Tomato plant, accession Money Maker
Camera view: tilt-top (135 deg); turntable rotation: 270 degrees
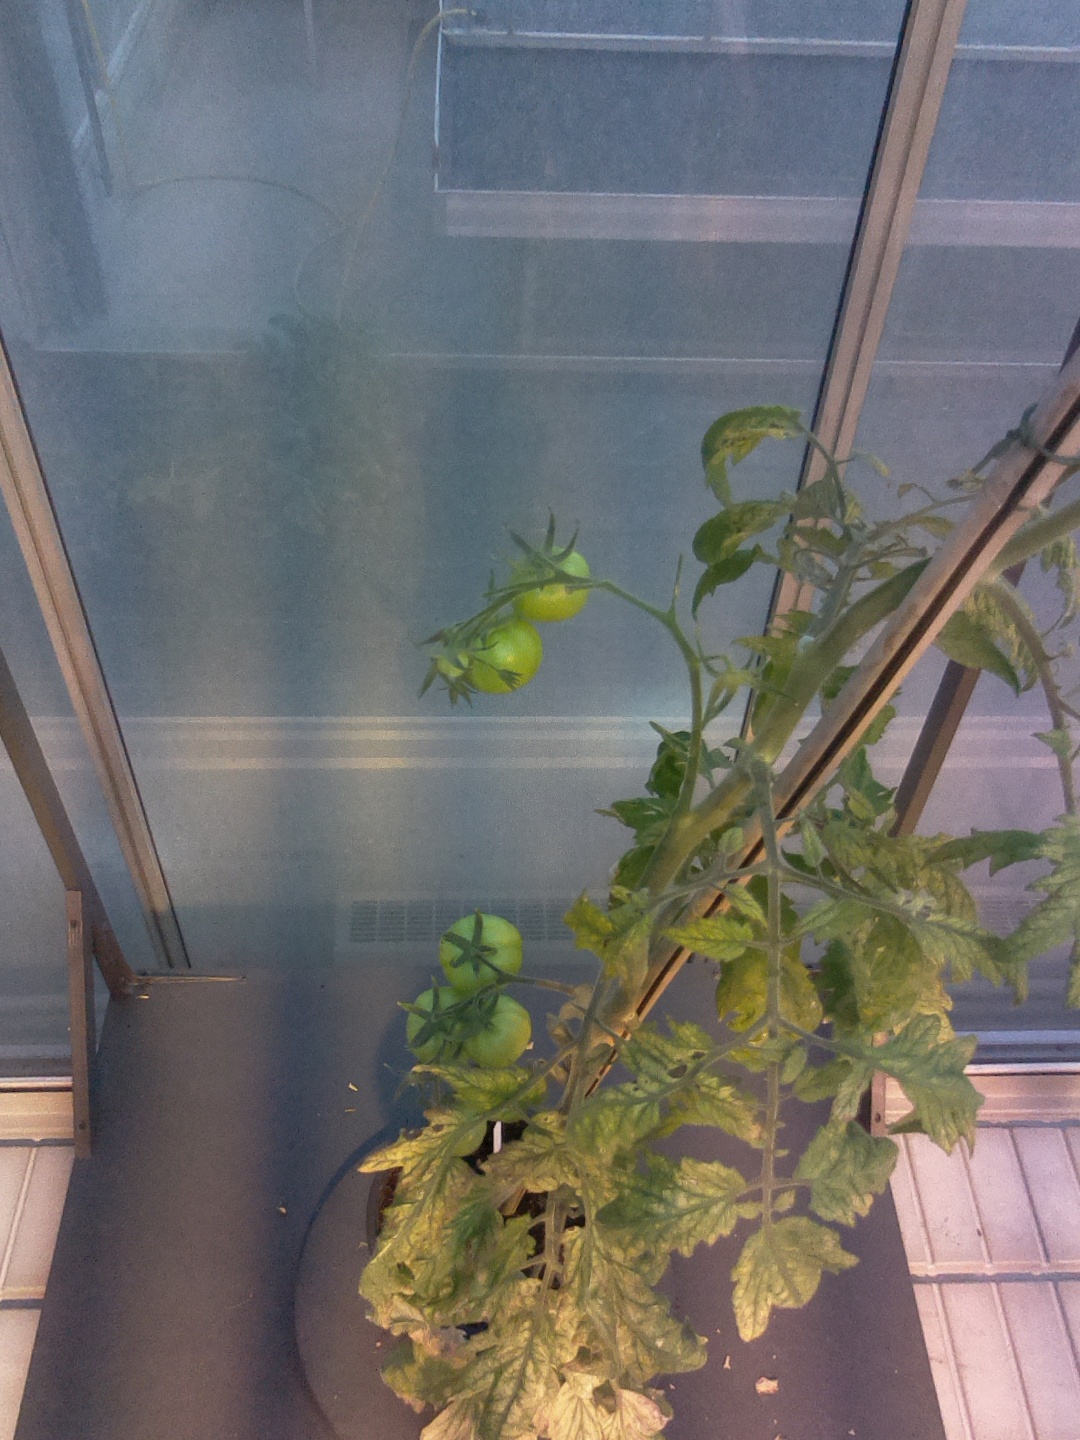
BBCH growth stage 79: 90% -100% of final fruit size